Francis de Noyelle

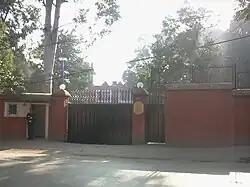
The French Embassy in Nepal.

After the expedition, he joined the press department at headquarters devoted to American issues. Two years later, in 1952, he joined the Embassy in Czechoslovakia, where he was appointed Second, then First Secretary. In 1955, he was appointed Deputy Chief of Staff at the French General Residence in Morocco. He remained in Rabat until 1958 when he was appointed First Secretary of the Embassy. He returned to work at headquarters, more specifically in the section of the economic affairs department specializing in issues relating to the African continent. In 1966, he left for Ottawa, where he served as a Counselor at the French Embassy in Canada until 1969 when he joined the Mail and Pouch Service at headquarters. He was promoted to deputy director of this department in 1971. Francis de Noyelle was appointed Senior Defense Official in 1978. After writing an end-of-mission report for the Ministry, he was appointed Ambassador to Nepal on September 10, 1980, replacing François de Testa. His term of office in Nepal was due to expire on March 4, 1984, but he was replaced on February 15 by Lionel de Warren and retired the following year.